Quinn McDowell

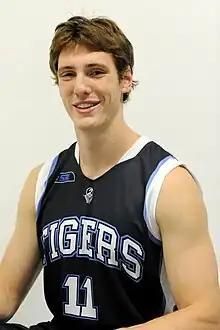
McDowell with the Willetton Tigers in 2013

Quinn Thomas McDowell (born January 13, 1990) is an American former professional basketball player and current head coach of the Baylor School's boys' team in Chattanooga, Tennessee, a position he has held since 2024.